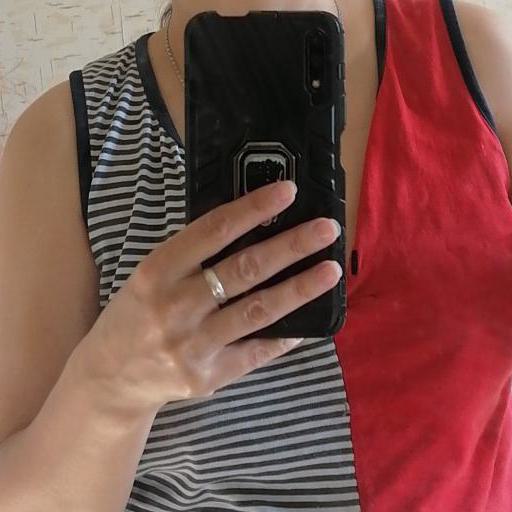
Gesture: no_gesture